Pacific Place (Hong Kong)

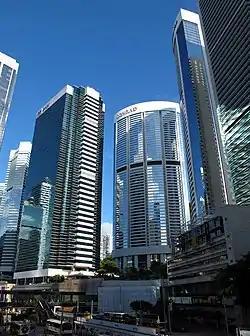
View of Pacific Place entrance from Queensway in July 2012

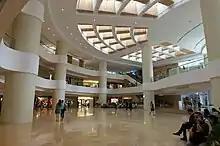
Pacific Place Mall

Pacific Place is a complex of five office towers, three hotels and one shopping centre situated on Queensway and Henessey Road, Admiralty and Wan Chai, Hong Kong. The latest phase, Six Pacific Place, is located at 50 Queen's Road East, Wan Chai.